St. George's, Grenada

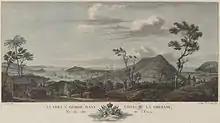
The island of Grenada and port Saint-Georges in 1776.

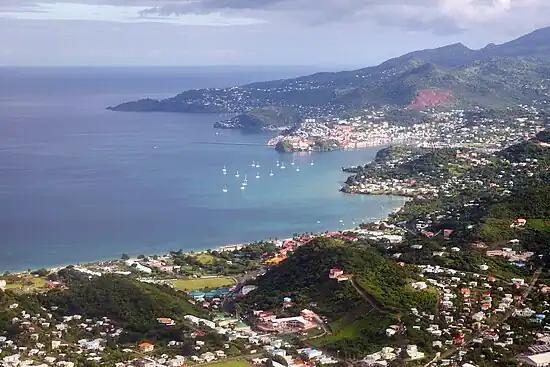
An aerial photo of the capital St George's.

St. George's was founded by the French in 1650 when "La Grenade" (Grenada) was colonised by Jacques Dyel du Parquet, the governor of Martinique. The French began their colonisation with a series of skirmishes that virtually exterminated the island's native Carib population.